Kenya Defence Forces

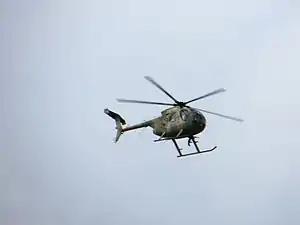
An MD 500 Defender helicopter over the Westgate Shopping Mall during the siege, 2013.

In the early 21st century, the Ministry of State for Defence, just like that of Internal Security and Provincial Administration, is part of the presidential machinery. All but senior military officers are appointed, promoted, and, if necessary, removed by the military's personnel system. The president appoints and retires senior military officers. Under the authority of the president as Commander-in-Chief, the Minister of Defence presides over the National Defence Council. The Chief of General Staff is the tactical, operational and administrative head of the military. Under the 2010 constitution, the defence forces can no longer be deployed for combat operations within Kenya without the approval of Parliament.